Dartmouth College

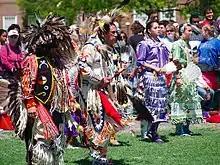
The 40th Dartmouth Powwow

In addition to its 19 graduate programs in the arts and sciences, Dartmouth is home to three separate graduate schools. The Geisel School of Medicine is located in a complex on the north side of campus and includes laboratories, classrooms, offices, and a biomedical library. The Dartmouth–Hitchcock Medical Center, located several miles to the south in Lebanon, New Hampshire, contains a 396-bed teaching hospital for the Medical School. The Thayer School of Engineering and the Tuck School of Business are both located at the end of Tuck Mall, west of the center of campus and near the Connecticut River. The Thayer School comprises two buildings; Tuck has seven academic and administrative buildings, as well as several common areas. The two graduate schools share a library, the Feldberg Business & Engineering Library. In December 2018, Dartmouth began a major expansion of the west end of campus by breaking ground on the $200 million (~$ in ) Center for Engineering and Computer Science. The center will house the Computer Science department and Magnuson Center for Entrepreneurship. In October 2019, construction began on the Irving Institute of Energy and Society. Both were completed by Spring 2022, and the Center for Engineering and Computer Science was renamed the Class of 1982 Engineering and Computer Science Center.